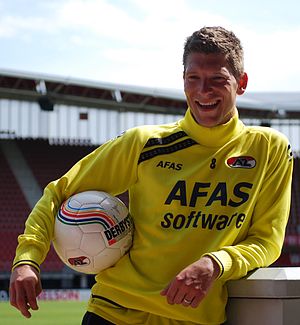
Stijn Schaars
Stijn Schaars er en hollandsk fodboldspiller, der spiller som midtbanespiller hos den hollandske klub Heerenveen. Han har spillet for klubben siden 2016. Tidligere har han repræsenteret PSV Eindhoven, Sporting Lissabon, Vitesse Arnhem og AZ Alkmaar.